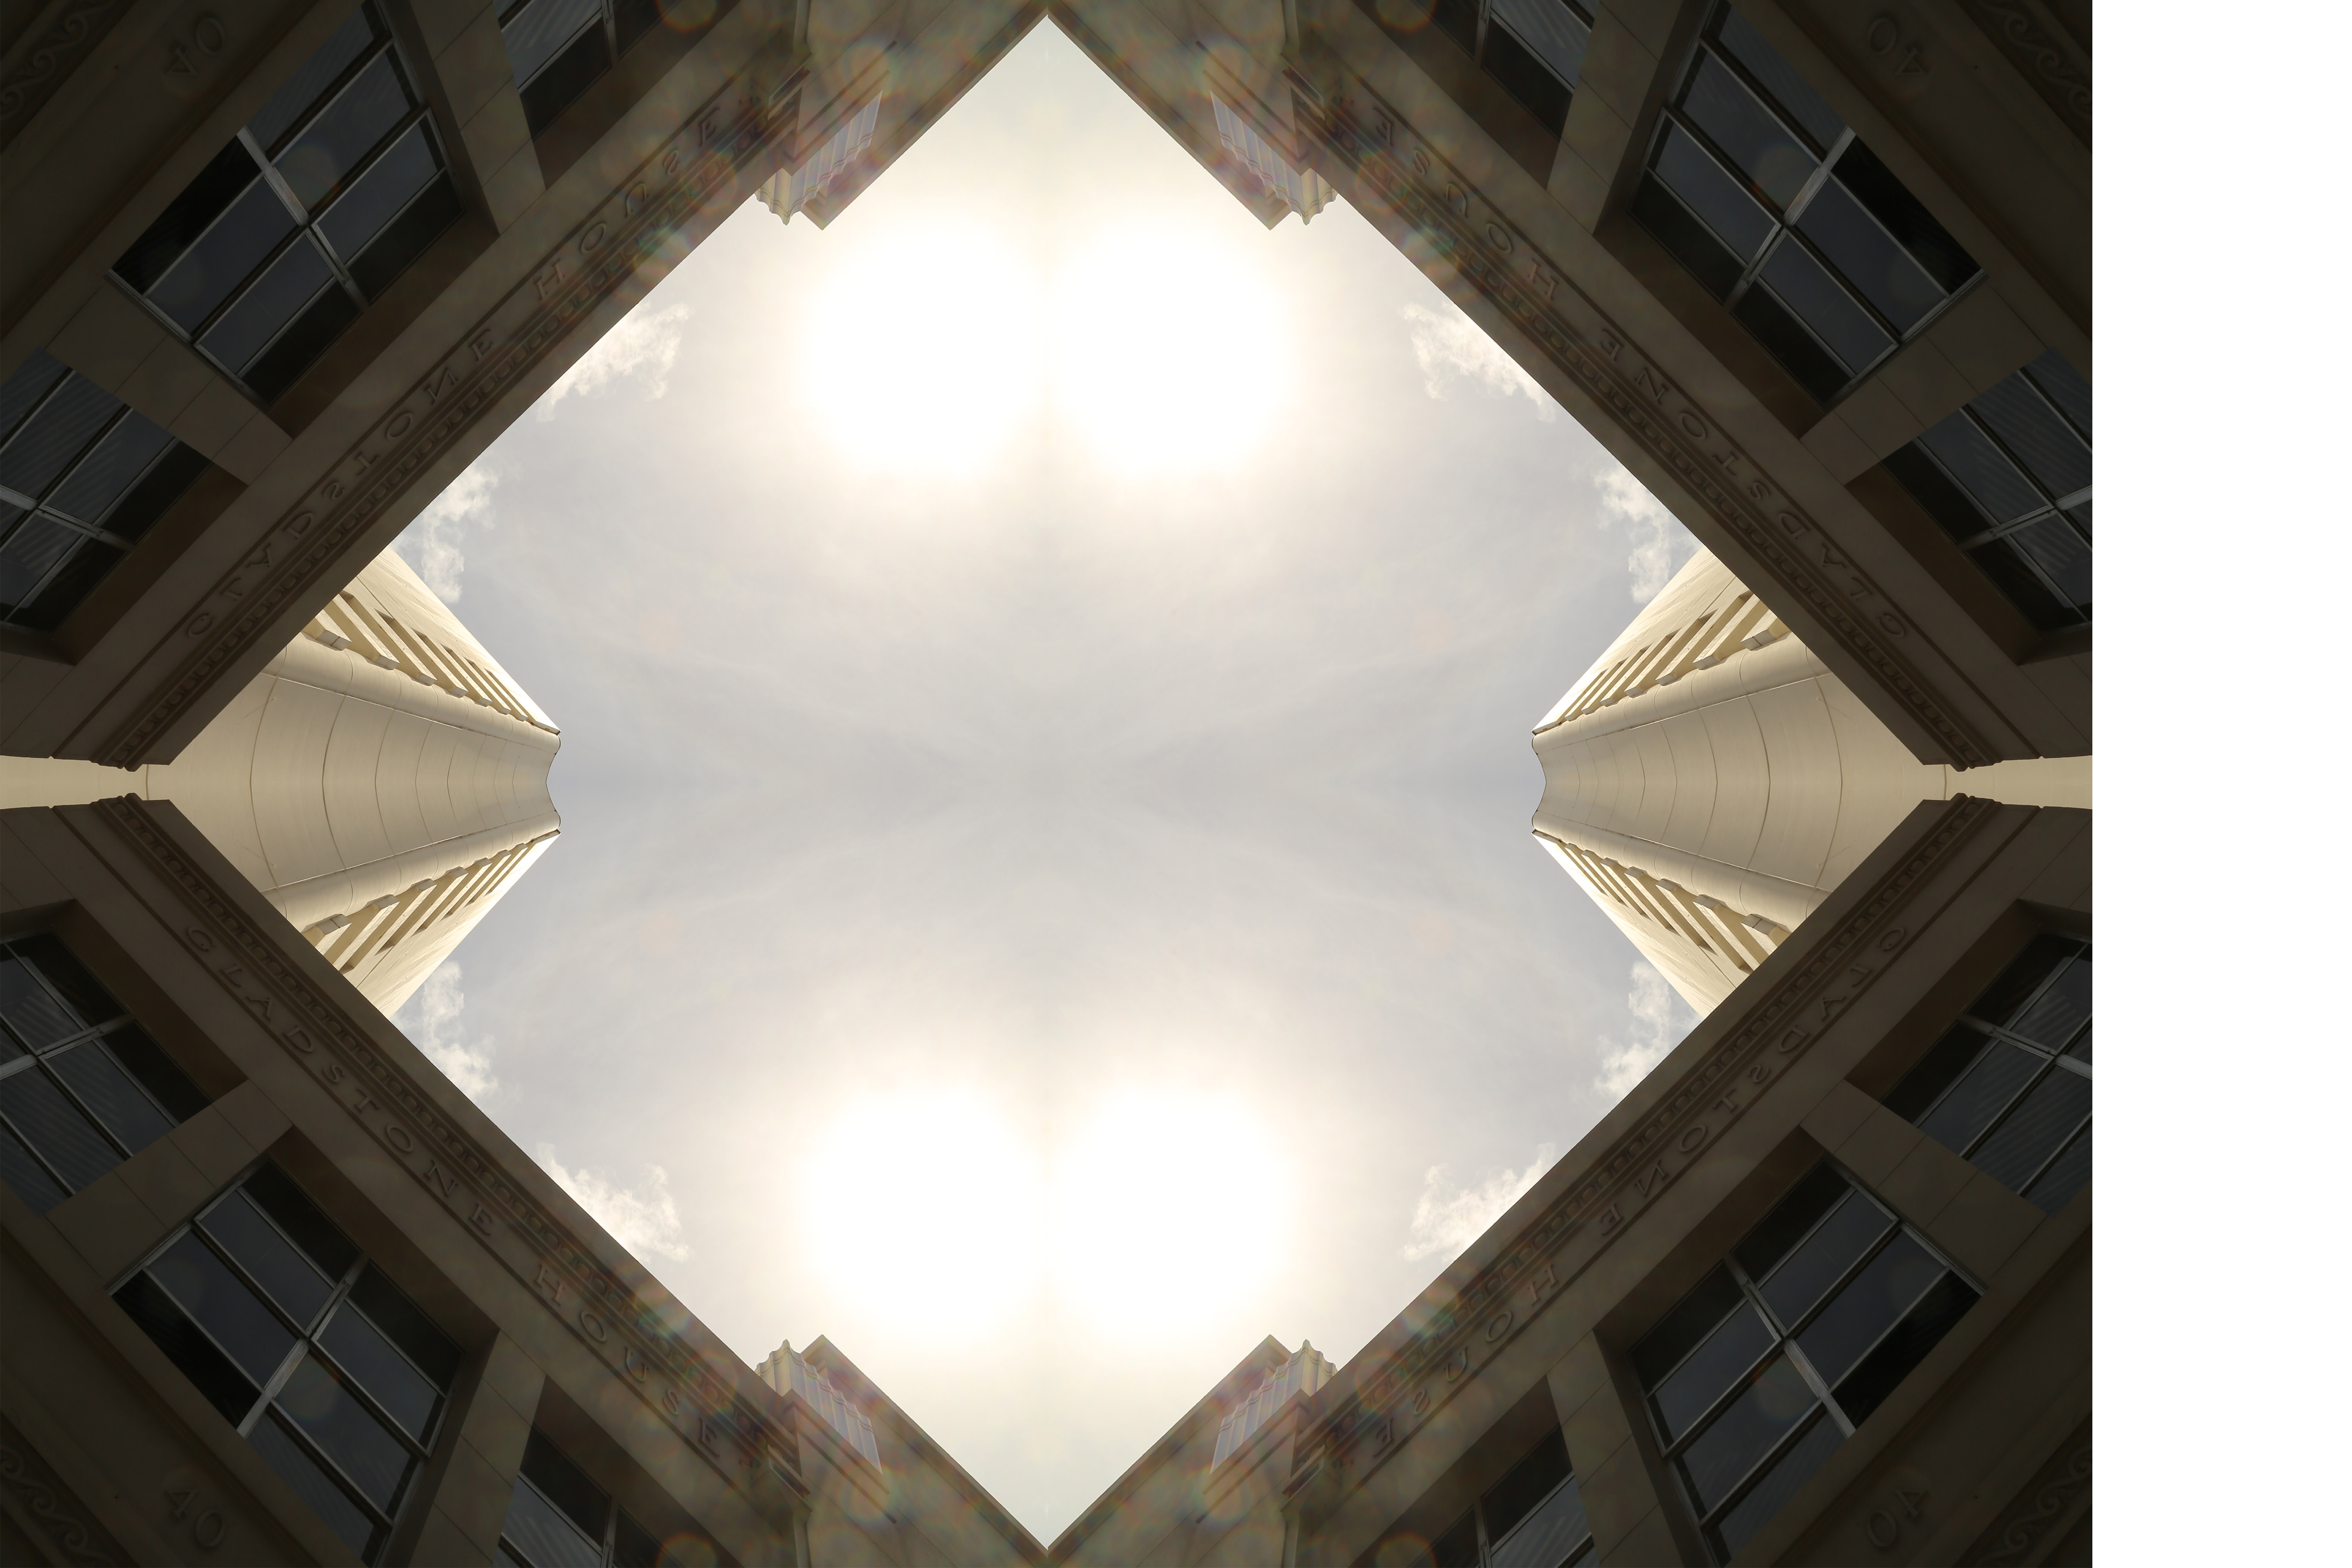
light, architecture, sunlight, window, perspective, building, ceiling, facade, lighting, interior design, design, symmetry, dome, shape, low angle shot, daylighting